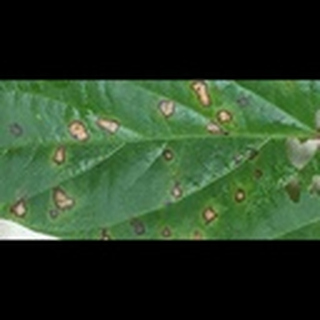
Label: cotton_target_spot